Porridge (film)

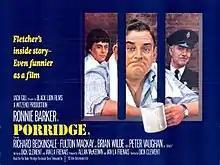
Theatrical poster

Porridge (American title: Doing Time) is a 1979 British comedy film directed by Dick Clement and starring Ronnie Barker, Richard Beckinsale, Fulton Mackay and Brian Wilde. It was written by Clement and Ian La Frenais based on their BBC television series "Porridge" (1974–1977). Most of prison officers and inmates from the original series appear in the film, with the notable exceptions of Lukewarm, Blanco, Heslop, and Harris. There is also a different governor, played by Geoffrey Bayldon rather than series regular Michael Barrington.